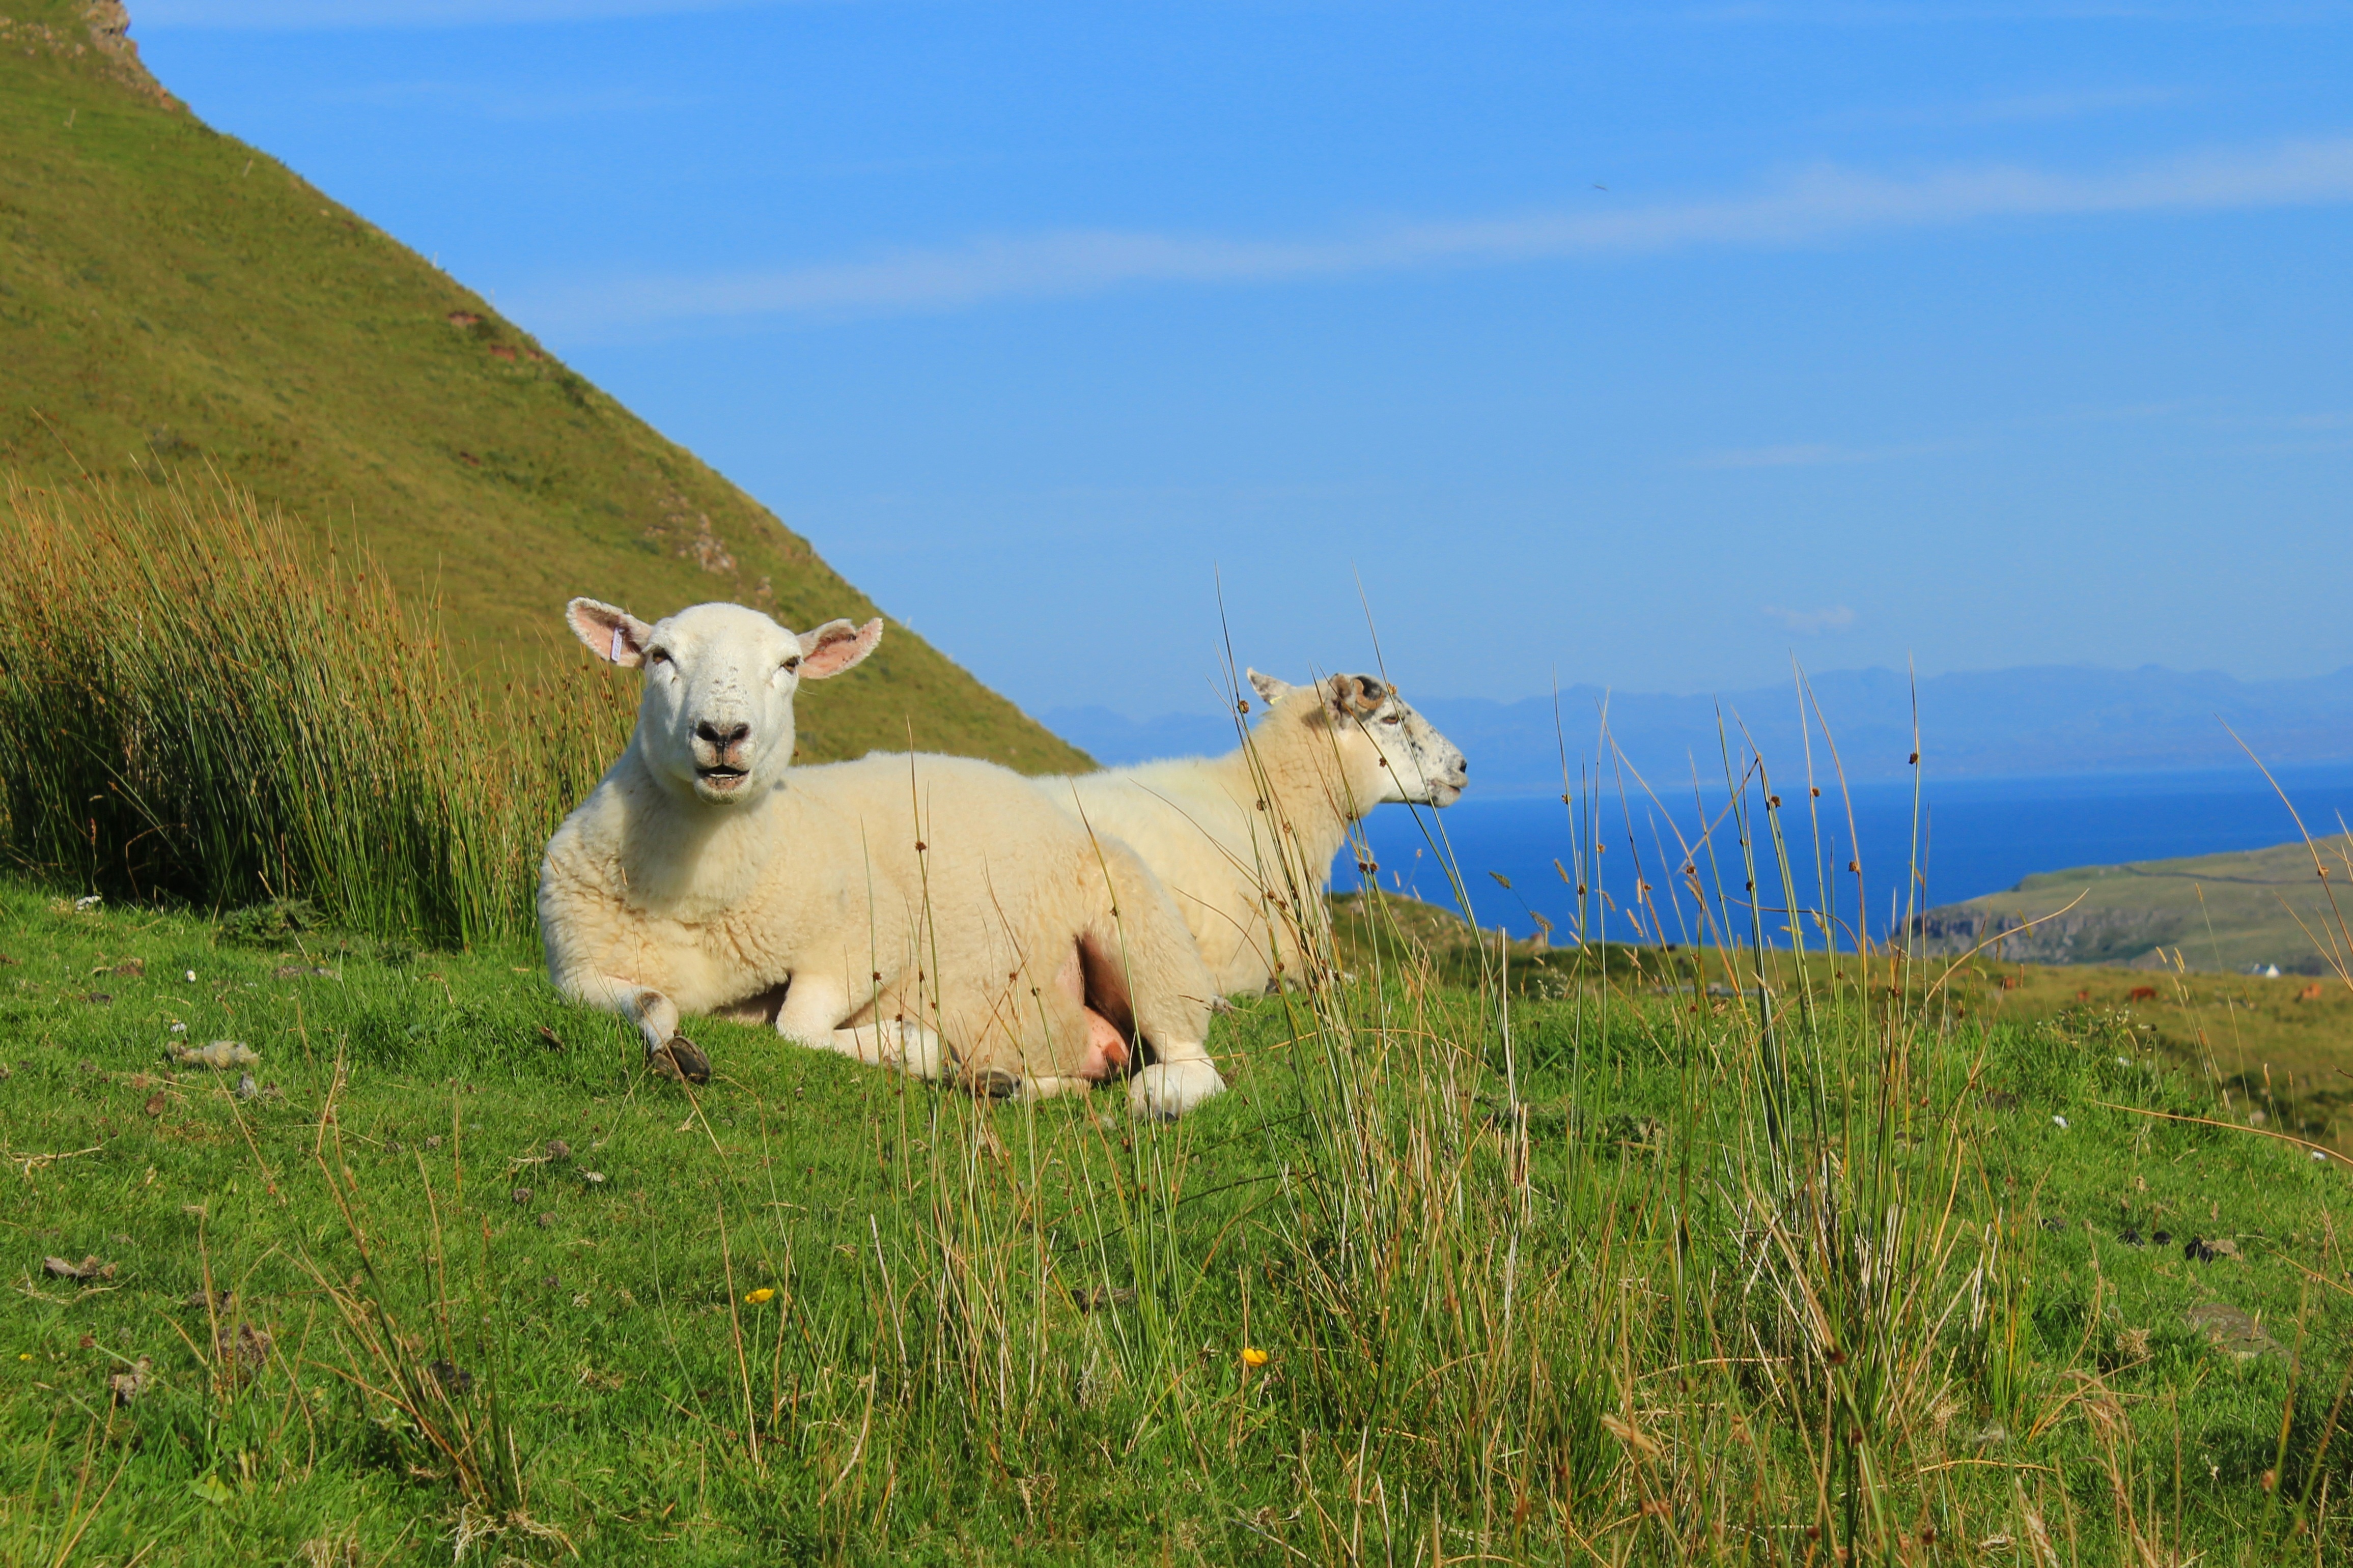
landscape, sea, grass, field, farm, meadow, prairie, goat, pasture, grazing, sheep, mammal, goats, mountains, grassland, vertebrate, sheeps, scotland, habitat, rural area, isle of skye, cattle like mammal